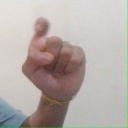
अक्षर: इ